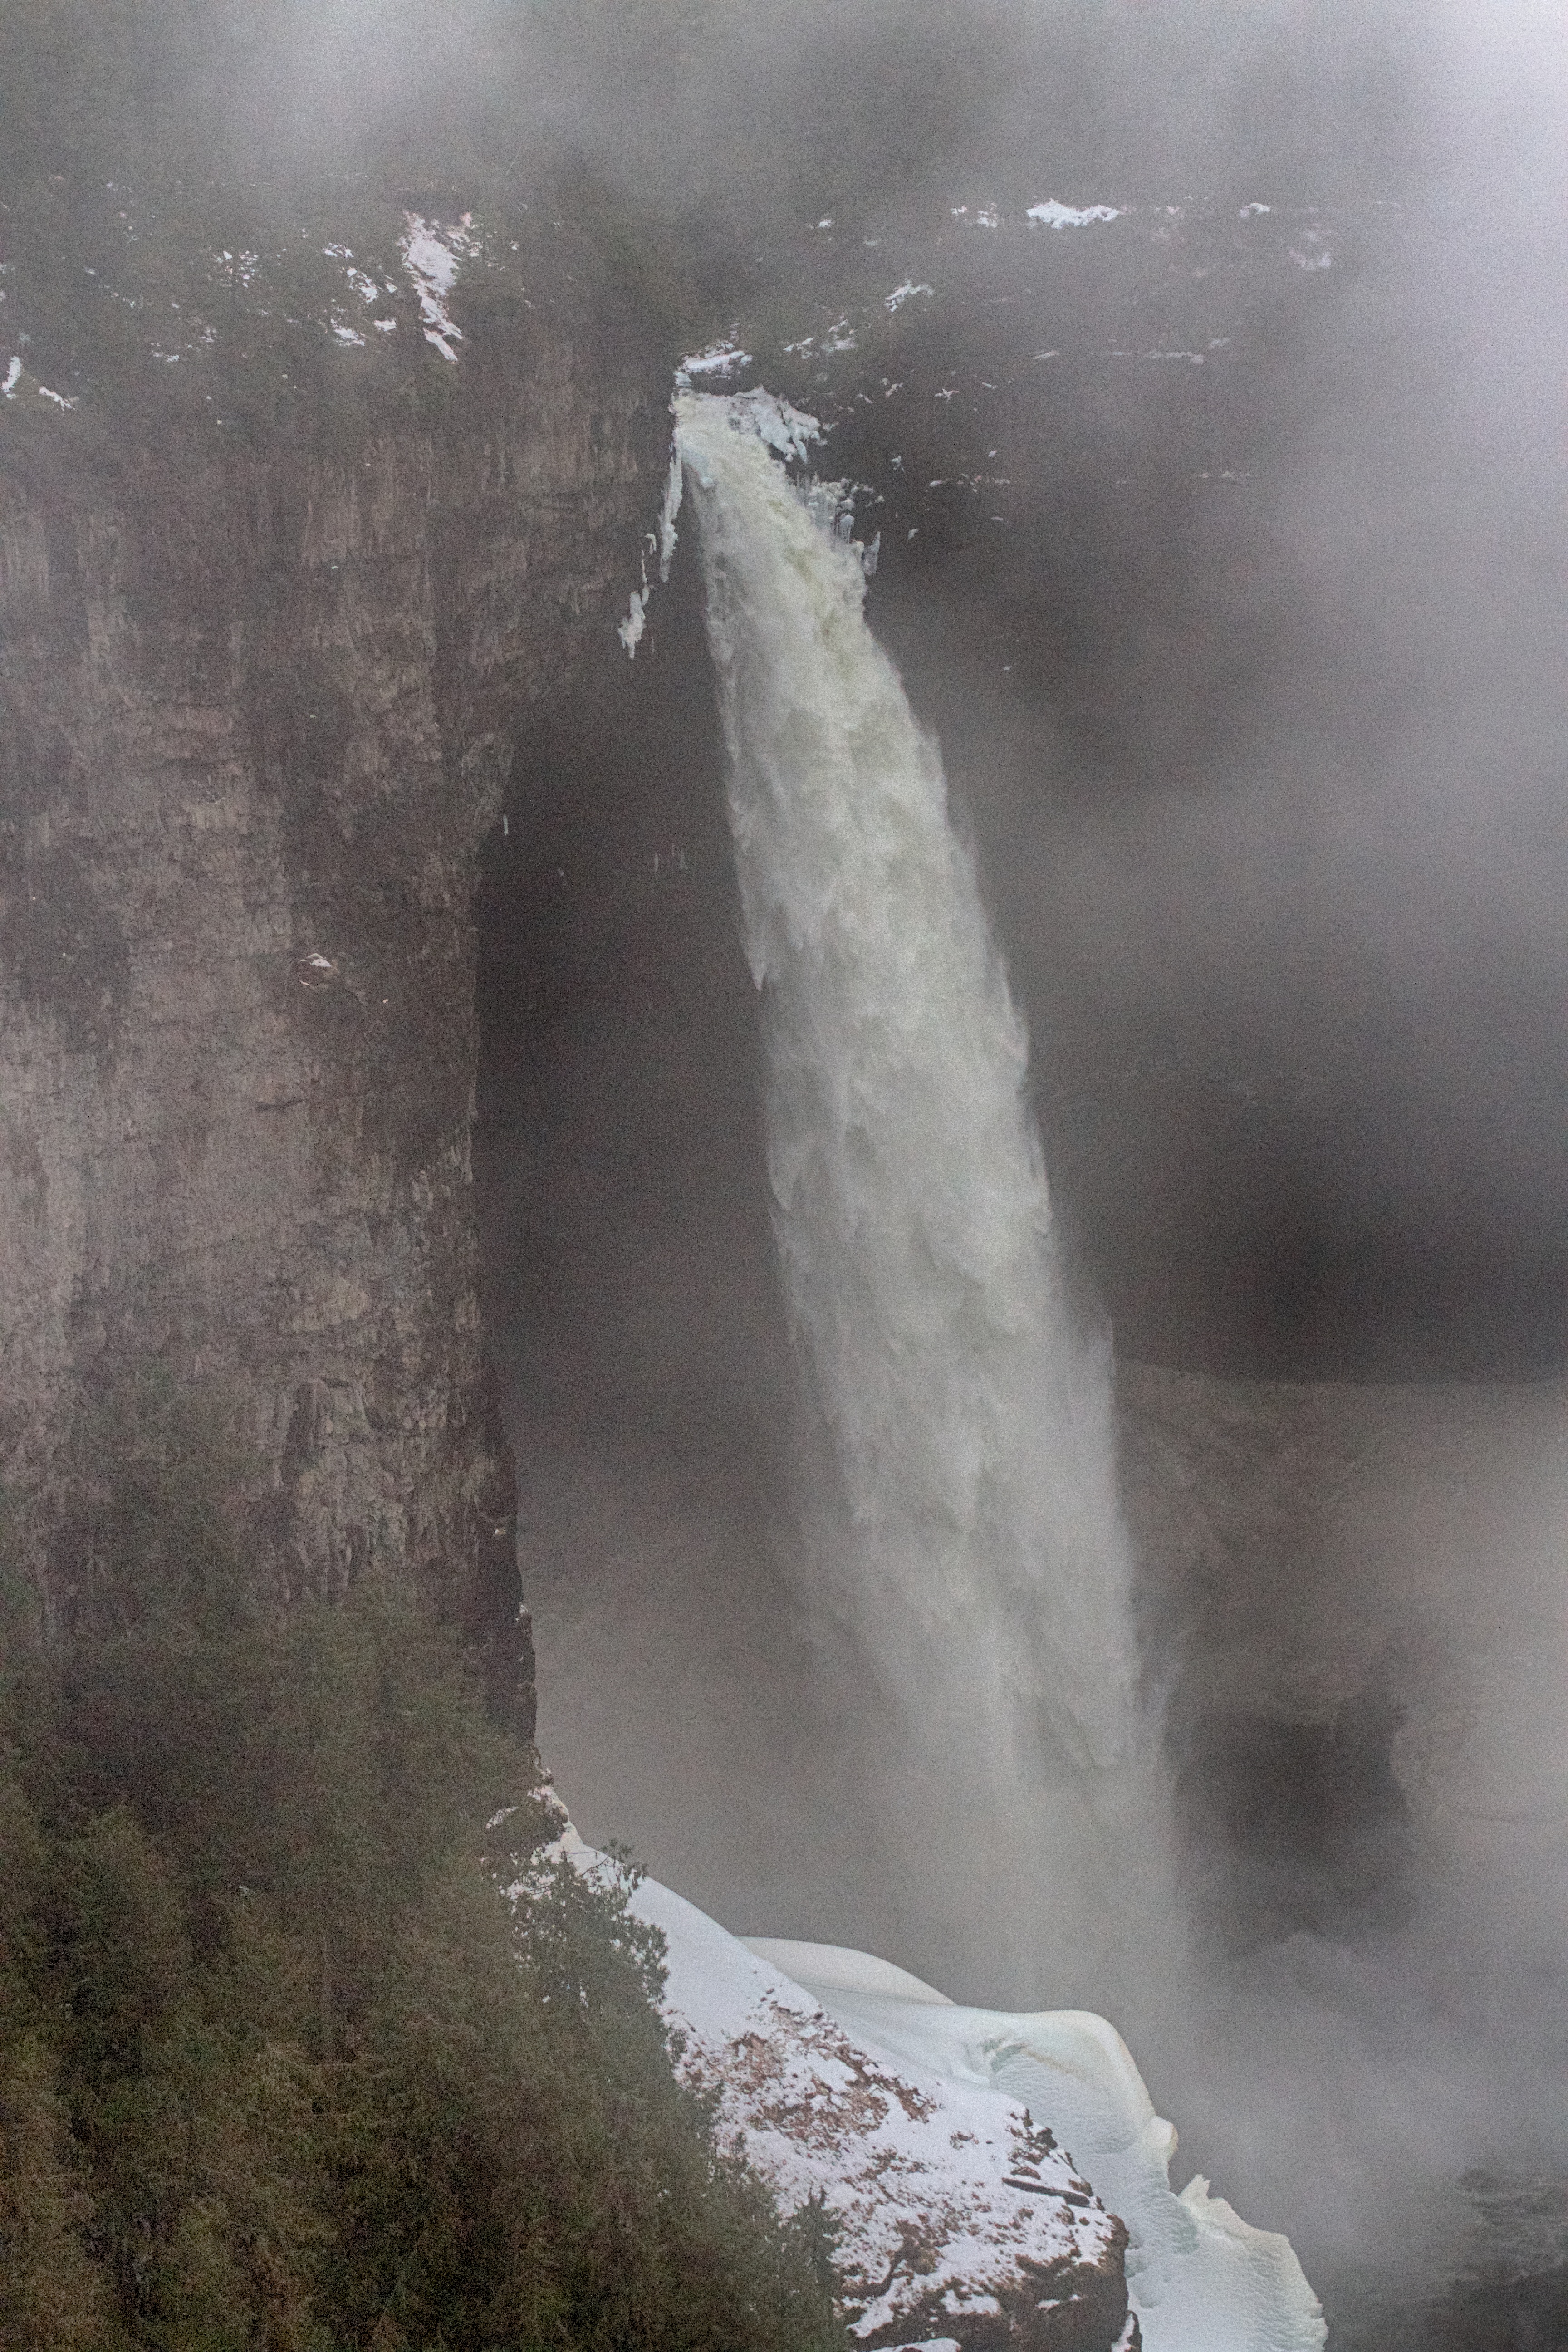
water, rock, waterfall, snow, winter, mist, wave, ice, body of water, water feature, freezing, atmospheric phenomenon